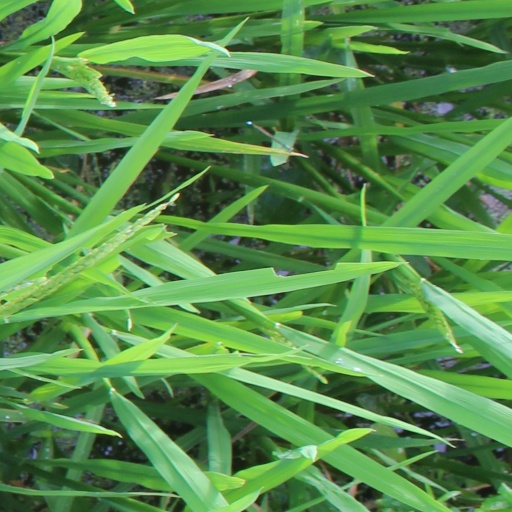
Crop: rice